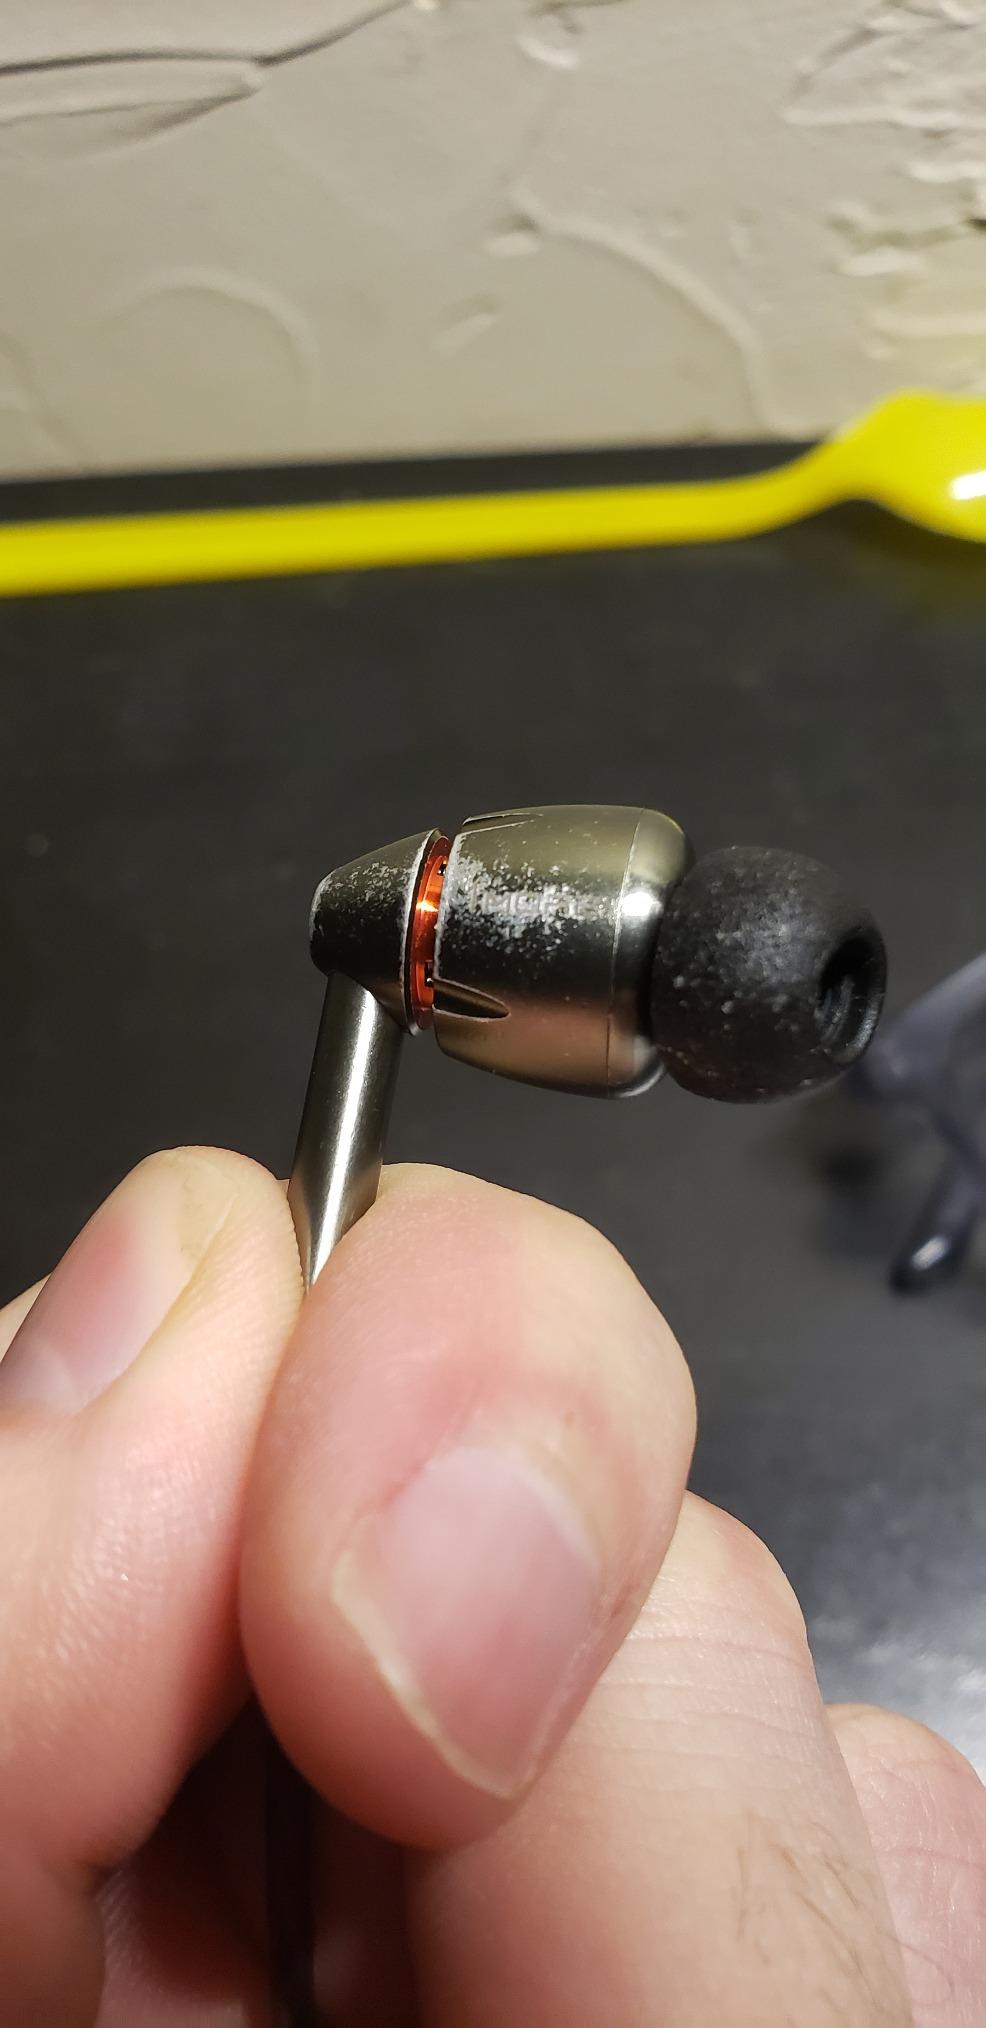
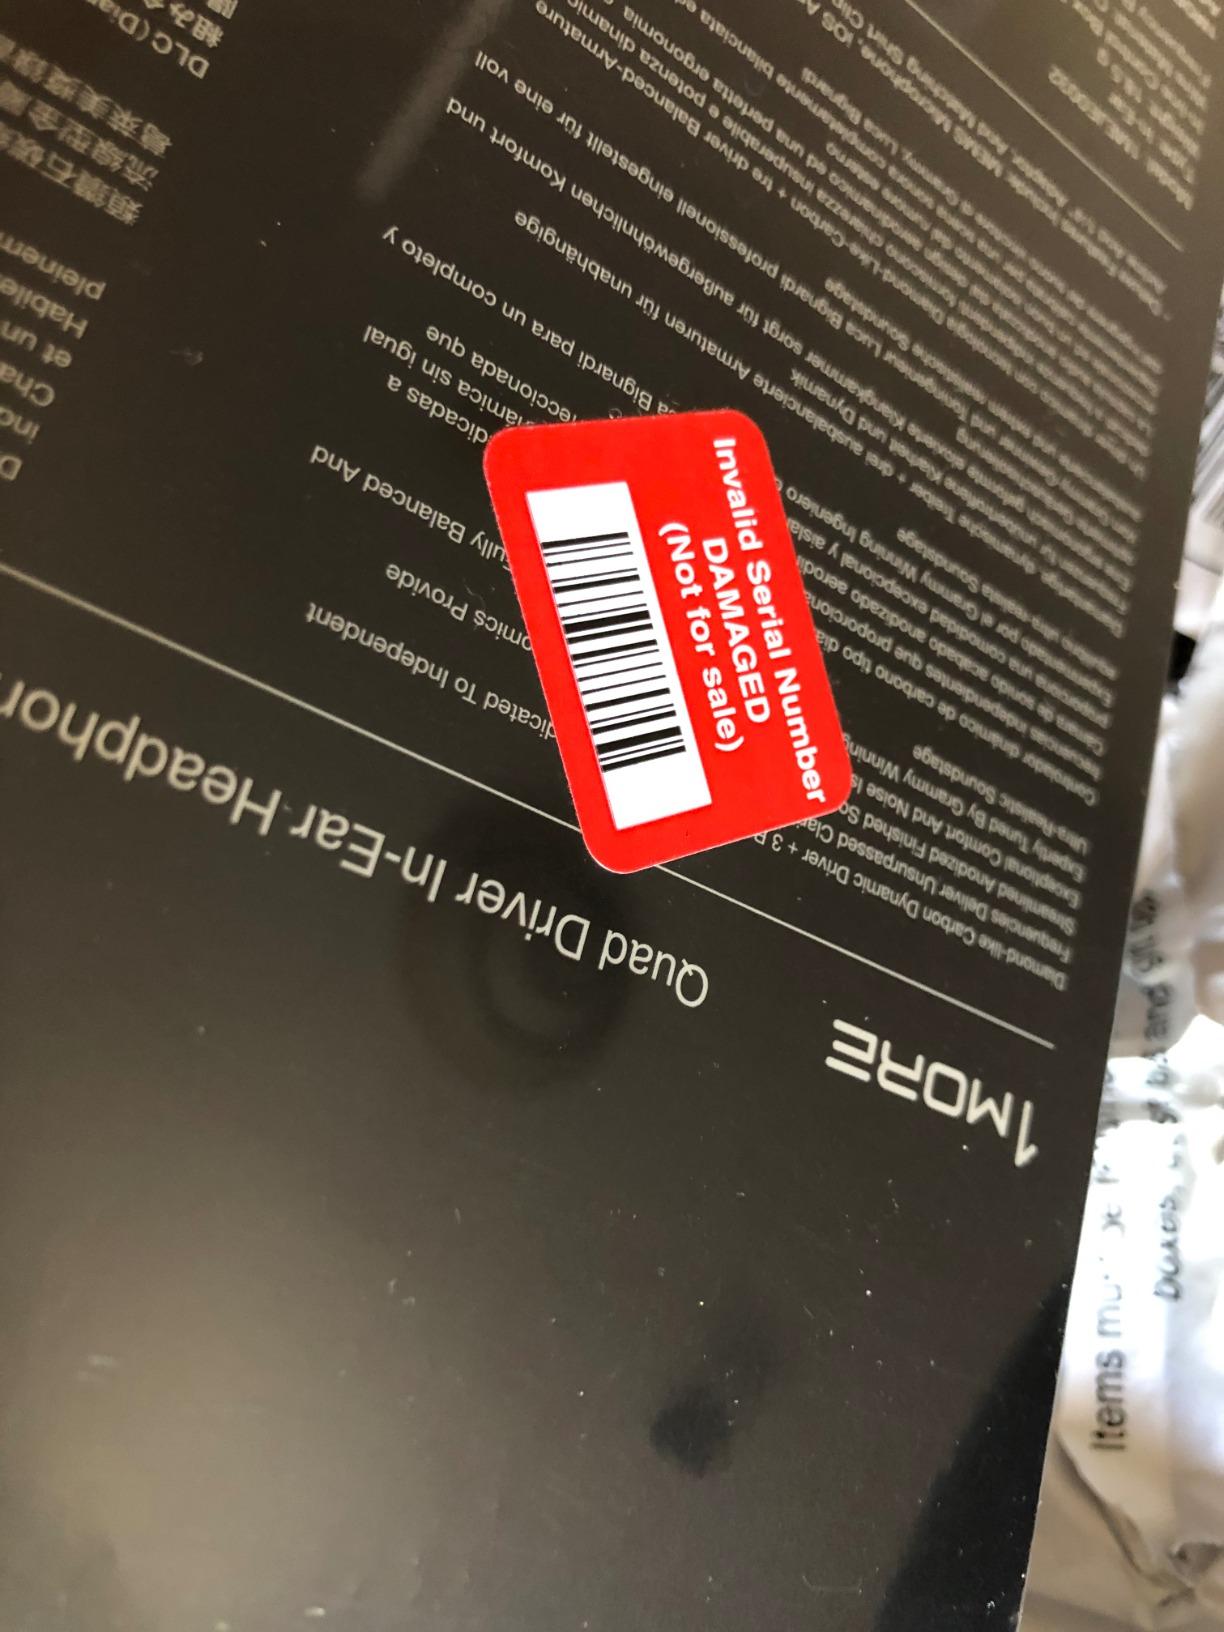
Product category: headphones
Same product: yes